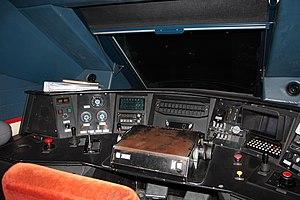
Pupitre d'un TGV TMST «
Le TGV TMST, plus couramment appelé Eurostar, ou Eurostar e300 pour les rames rénovées dans les années 2010, ou encore British Rail Class 373 au Royaume-Uni, est une rame TGV conçue pour être exploitée par Eurostar, sur la ligne passant dans le tunnel sous la Manche. Il est utilisé, dans les années 2010, pour des liaisons entre l'Angleterre et l'Europe continentale. Construit entre 1993 et 1996, par un consortium international dirigé par Alstom, il présente, par rapport aux autres types de rames TGV, des particularités liées au franchissement du tunnel sous la Manche et à la circulation en Grande-Bretagne. Il peut s'adapter à plusieurs types de courant et de signalisation. Le TGV TMST est, avec le British Rail Class 374 mis en service en 2015, le train à la fois le plus rapide et le plus long du Royaume-Uni.